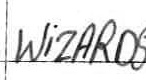
Label: Wizards